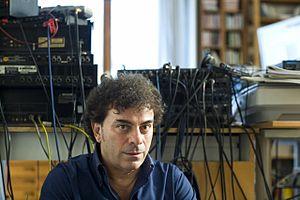
Luca Francesconi est un compositeur italien né le 17 mars 1956 à Milan.